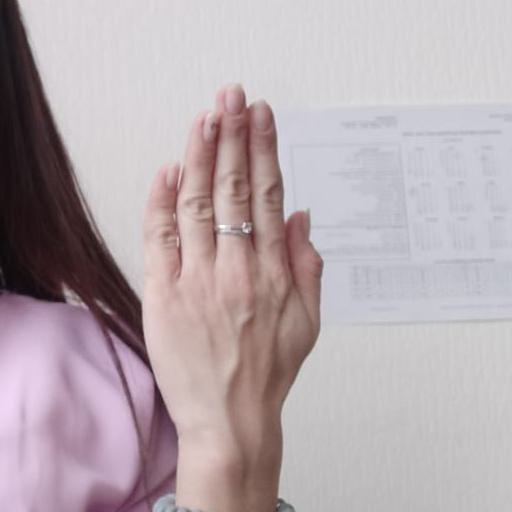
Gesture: stop_inverted